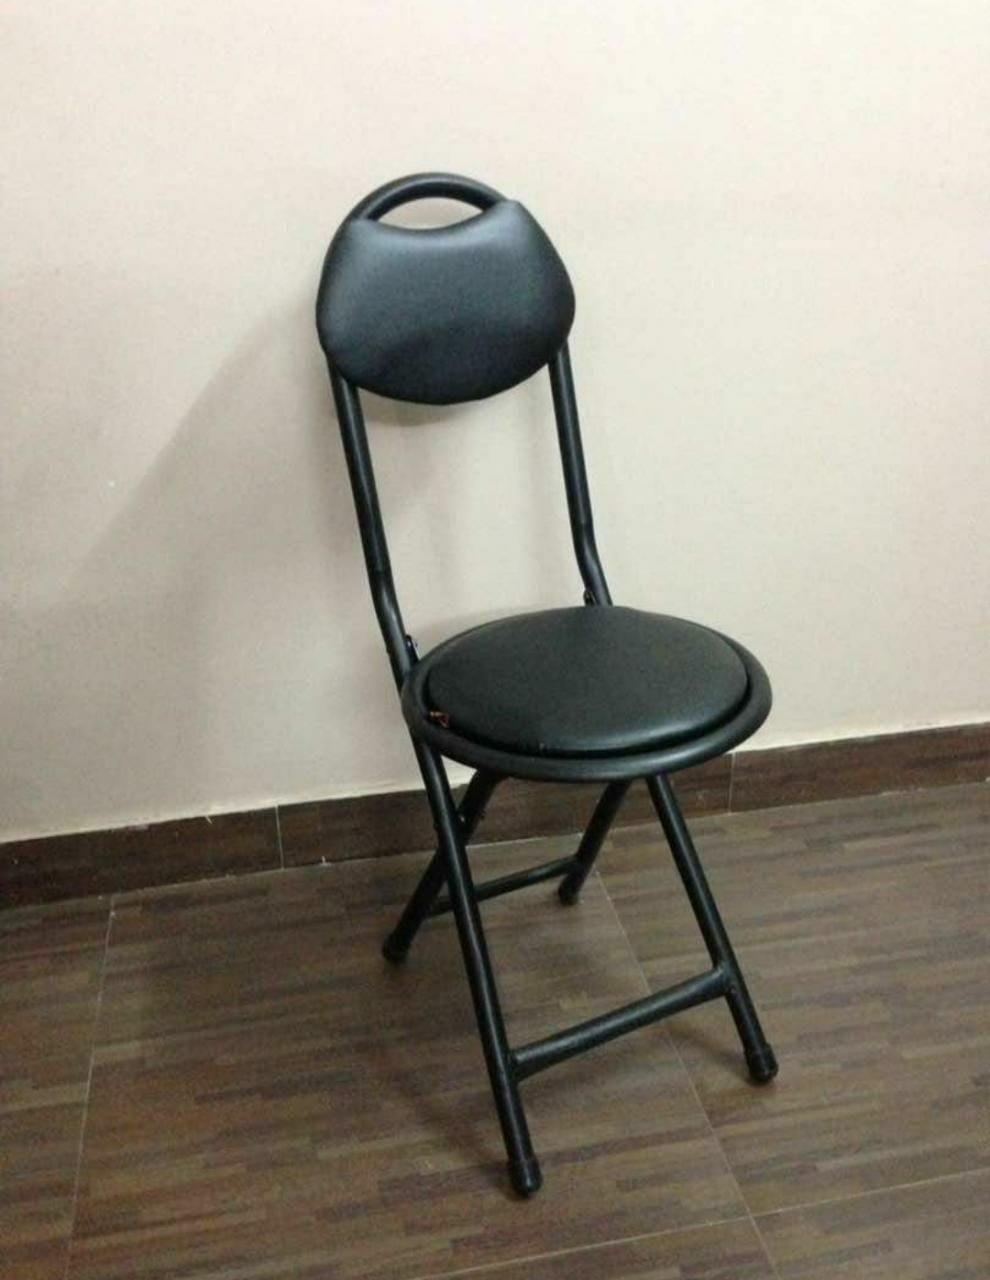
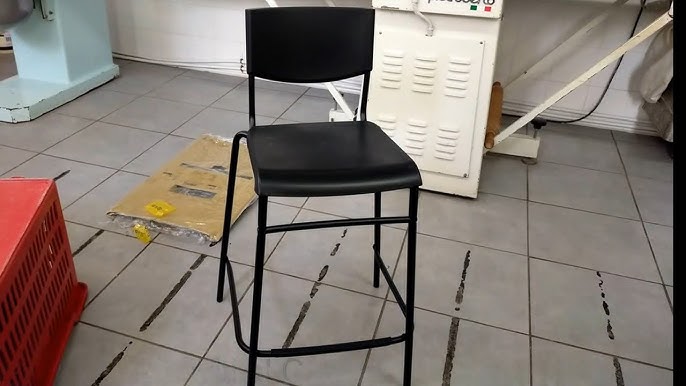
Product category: stool
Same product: no